Gothic double

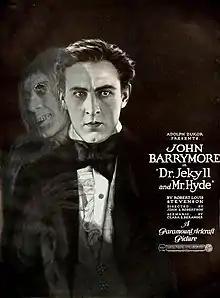
Poster advertising the 1920 film adaptation of Dr Jekyll and Mr Hyde.

Robert Louis Stevenson's novella "The Strange Case of Dr Jekyll and Mr Hyde" is a famous example of the Gothic double motif which explores the duality of man and the inner struggle between good and evil within the mind of an individual. In the novella, the physician Dr Henry Jekyll invents a medicine which allows one to separate their good and bad selves from each other, transforming into the evil and grotesque Mr Hyde when he takes the drug. Notably, Dr Jekyll's transformation into his evil double is not supernatural, but rather facilitated by a scientific experiment, reflecting the growing interest in science and psychology in the 19th century. However, much like the monstrous creation in Mary Shelley's "Frankenstein", this ambition of scientific discovery and advancement has disastrous consequences for Dr Jekyll as he is consumed by the evil within him. Stevenson's novella suggests that the desire to solve mysteries of the human condition through science are impossible, as Dr Jekyll is unable to control the evil aspect of his identity and his experiment ultimately fails.